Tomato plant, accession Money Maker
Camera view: tilt-top (135 deg); turntable rotation: 150 degrees
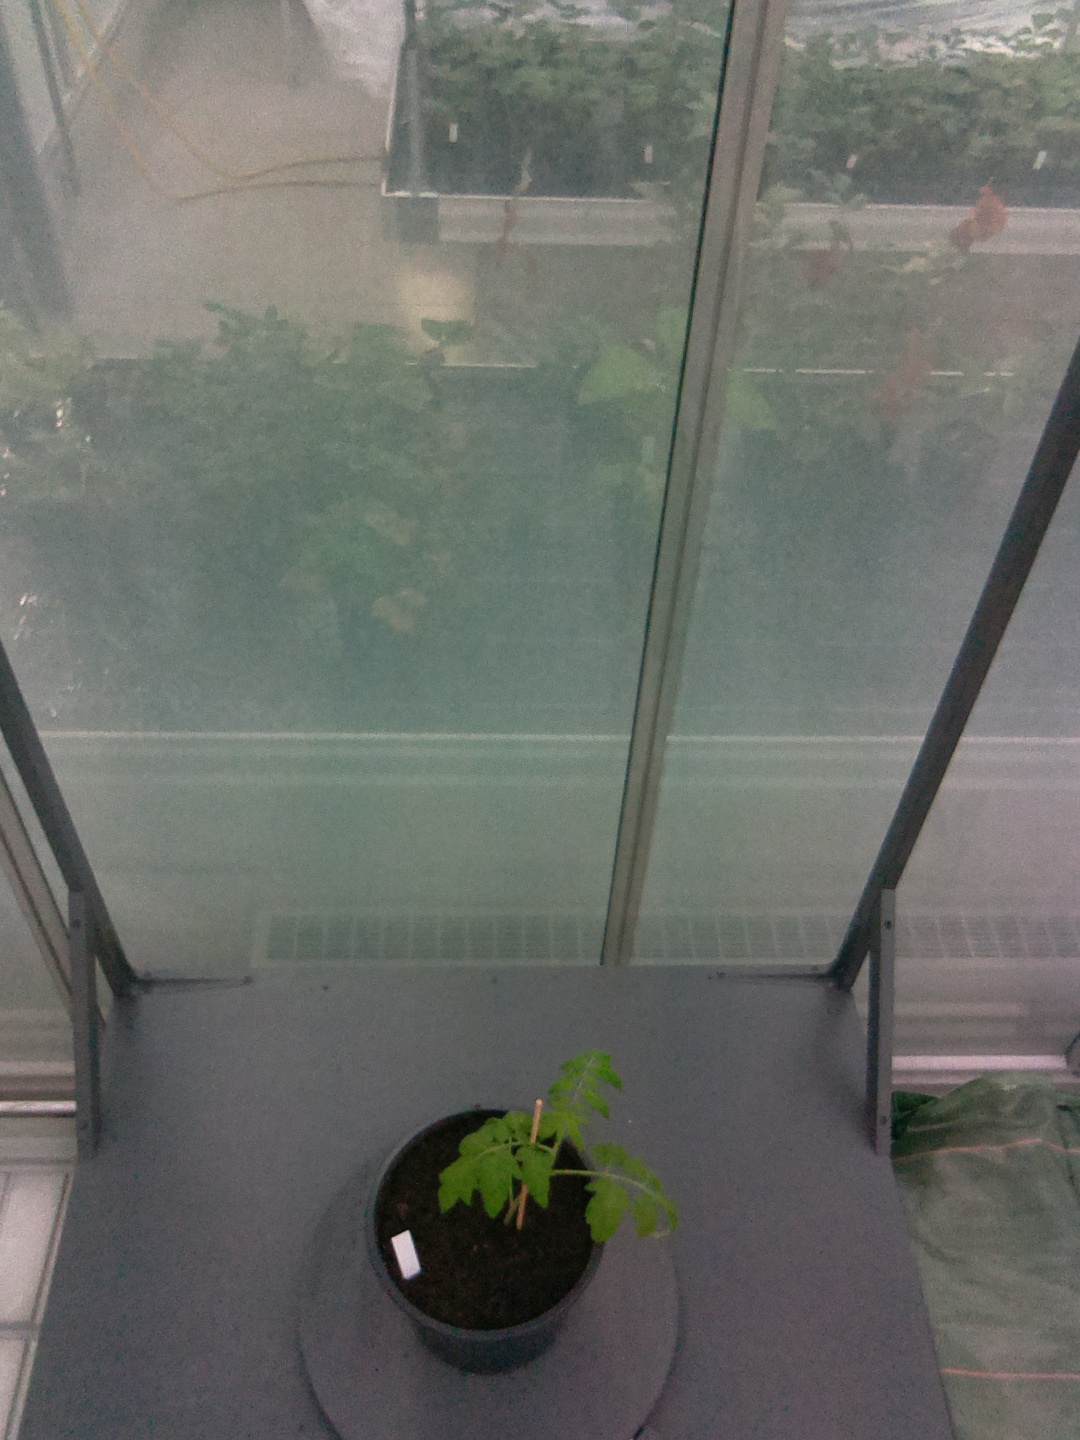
BBCH growth stage 13: 6 of true leaves visible